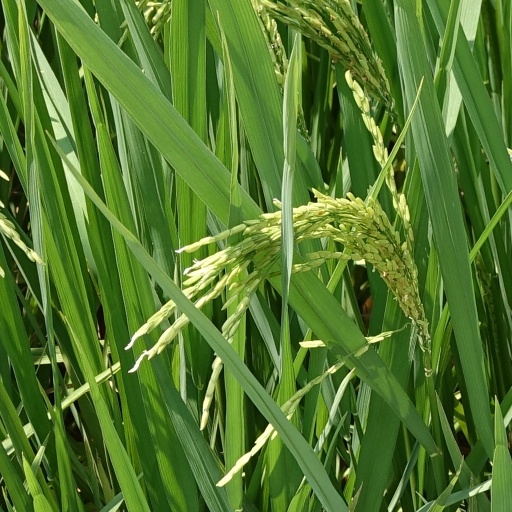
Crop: rice